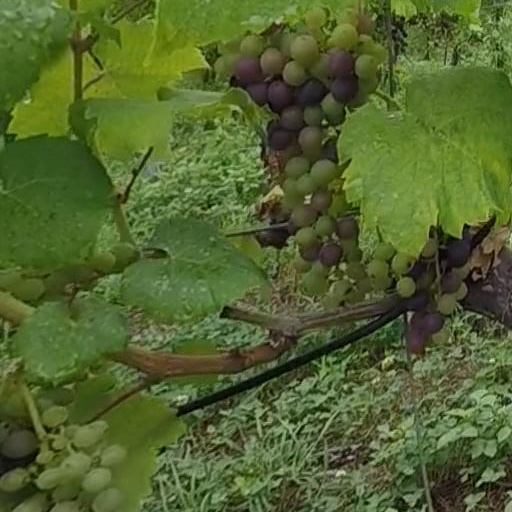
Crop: grape